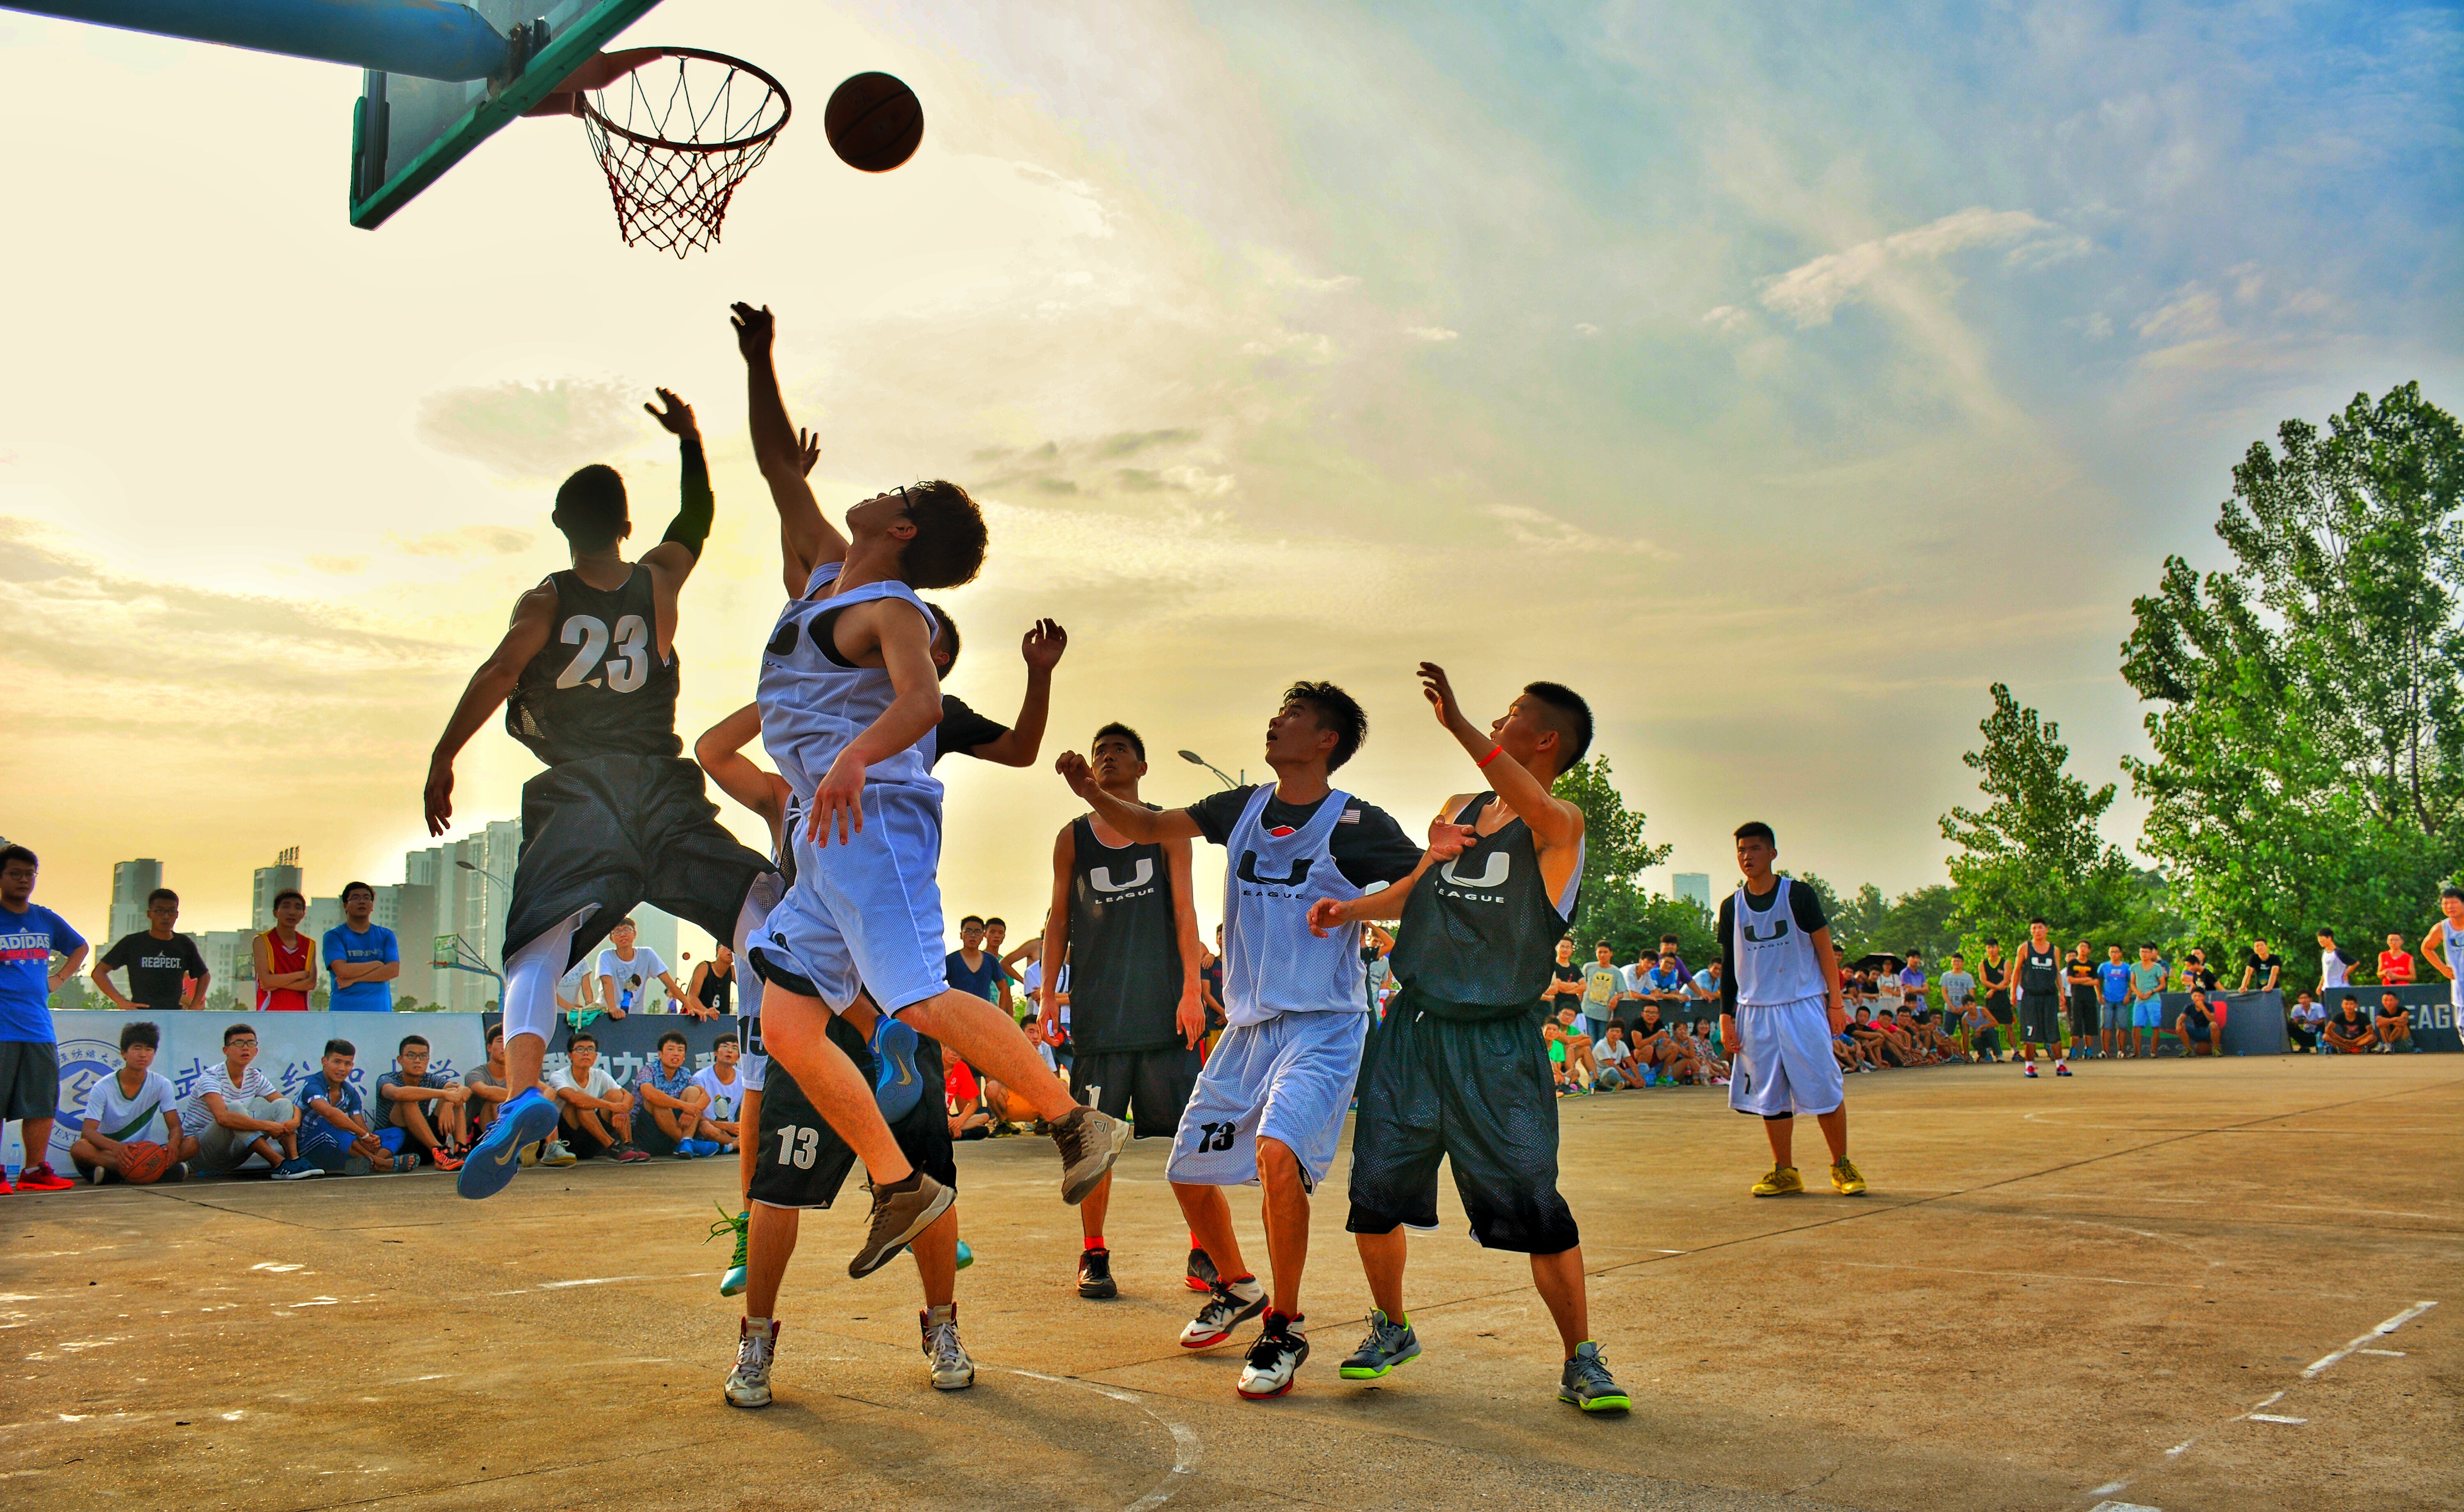
game, play, basketball, soccer, sports, school, tournament, team sport, basketball moves, u league